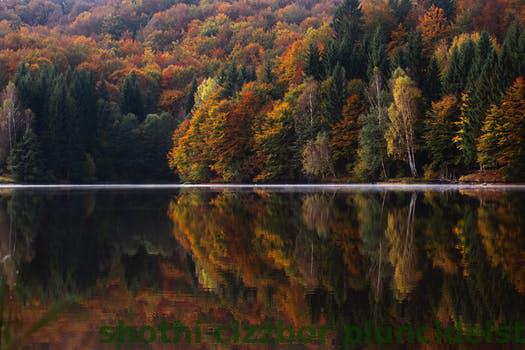
Label: Watermark